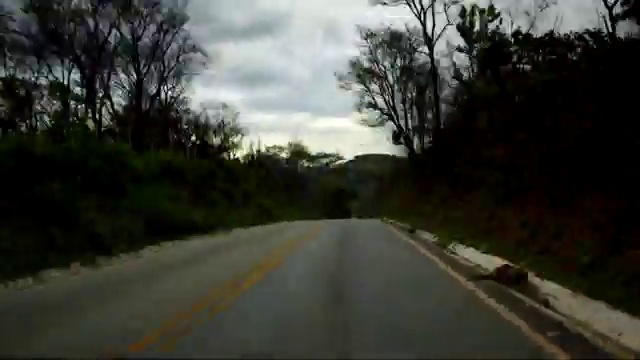
Fire: no
Smoke: no